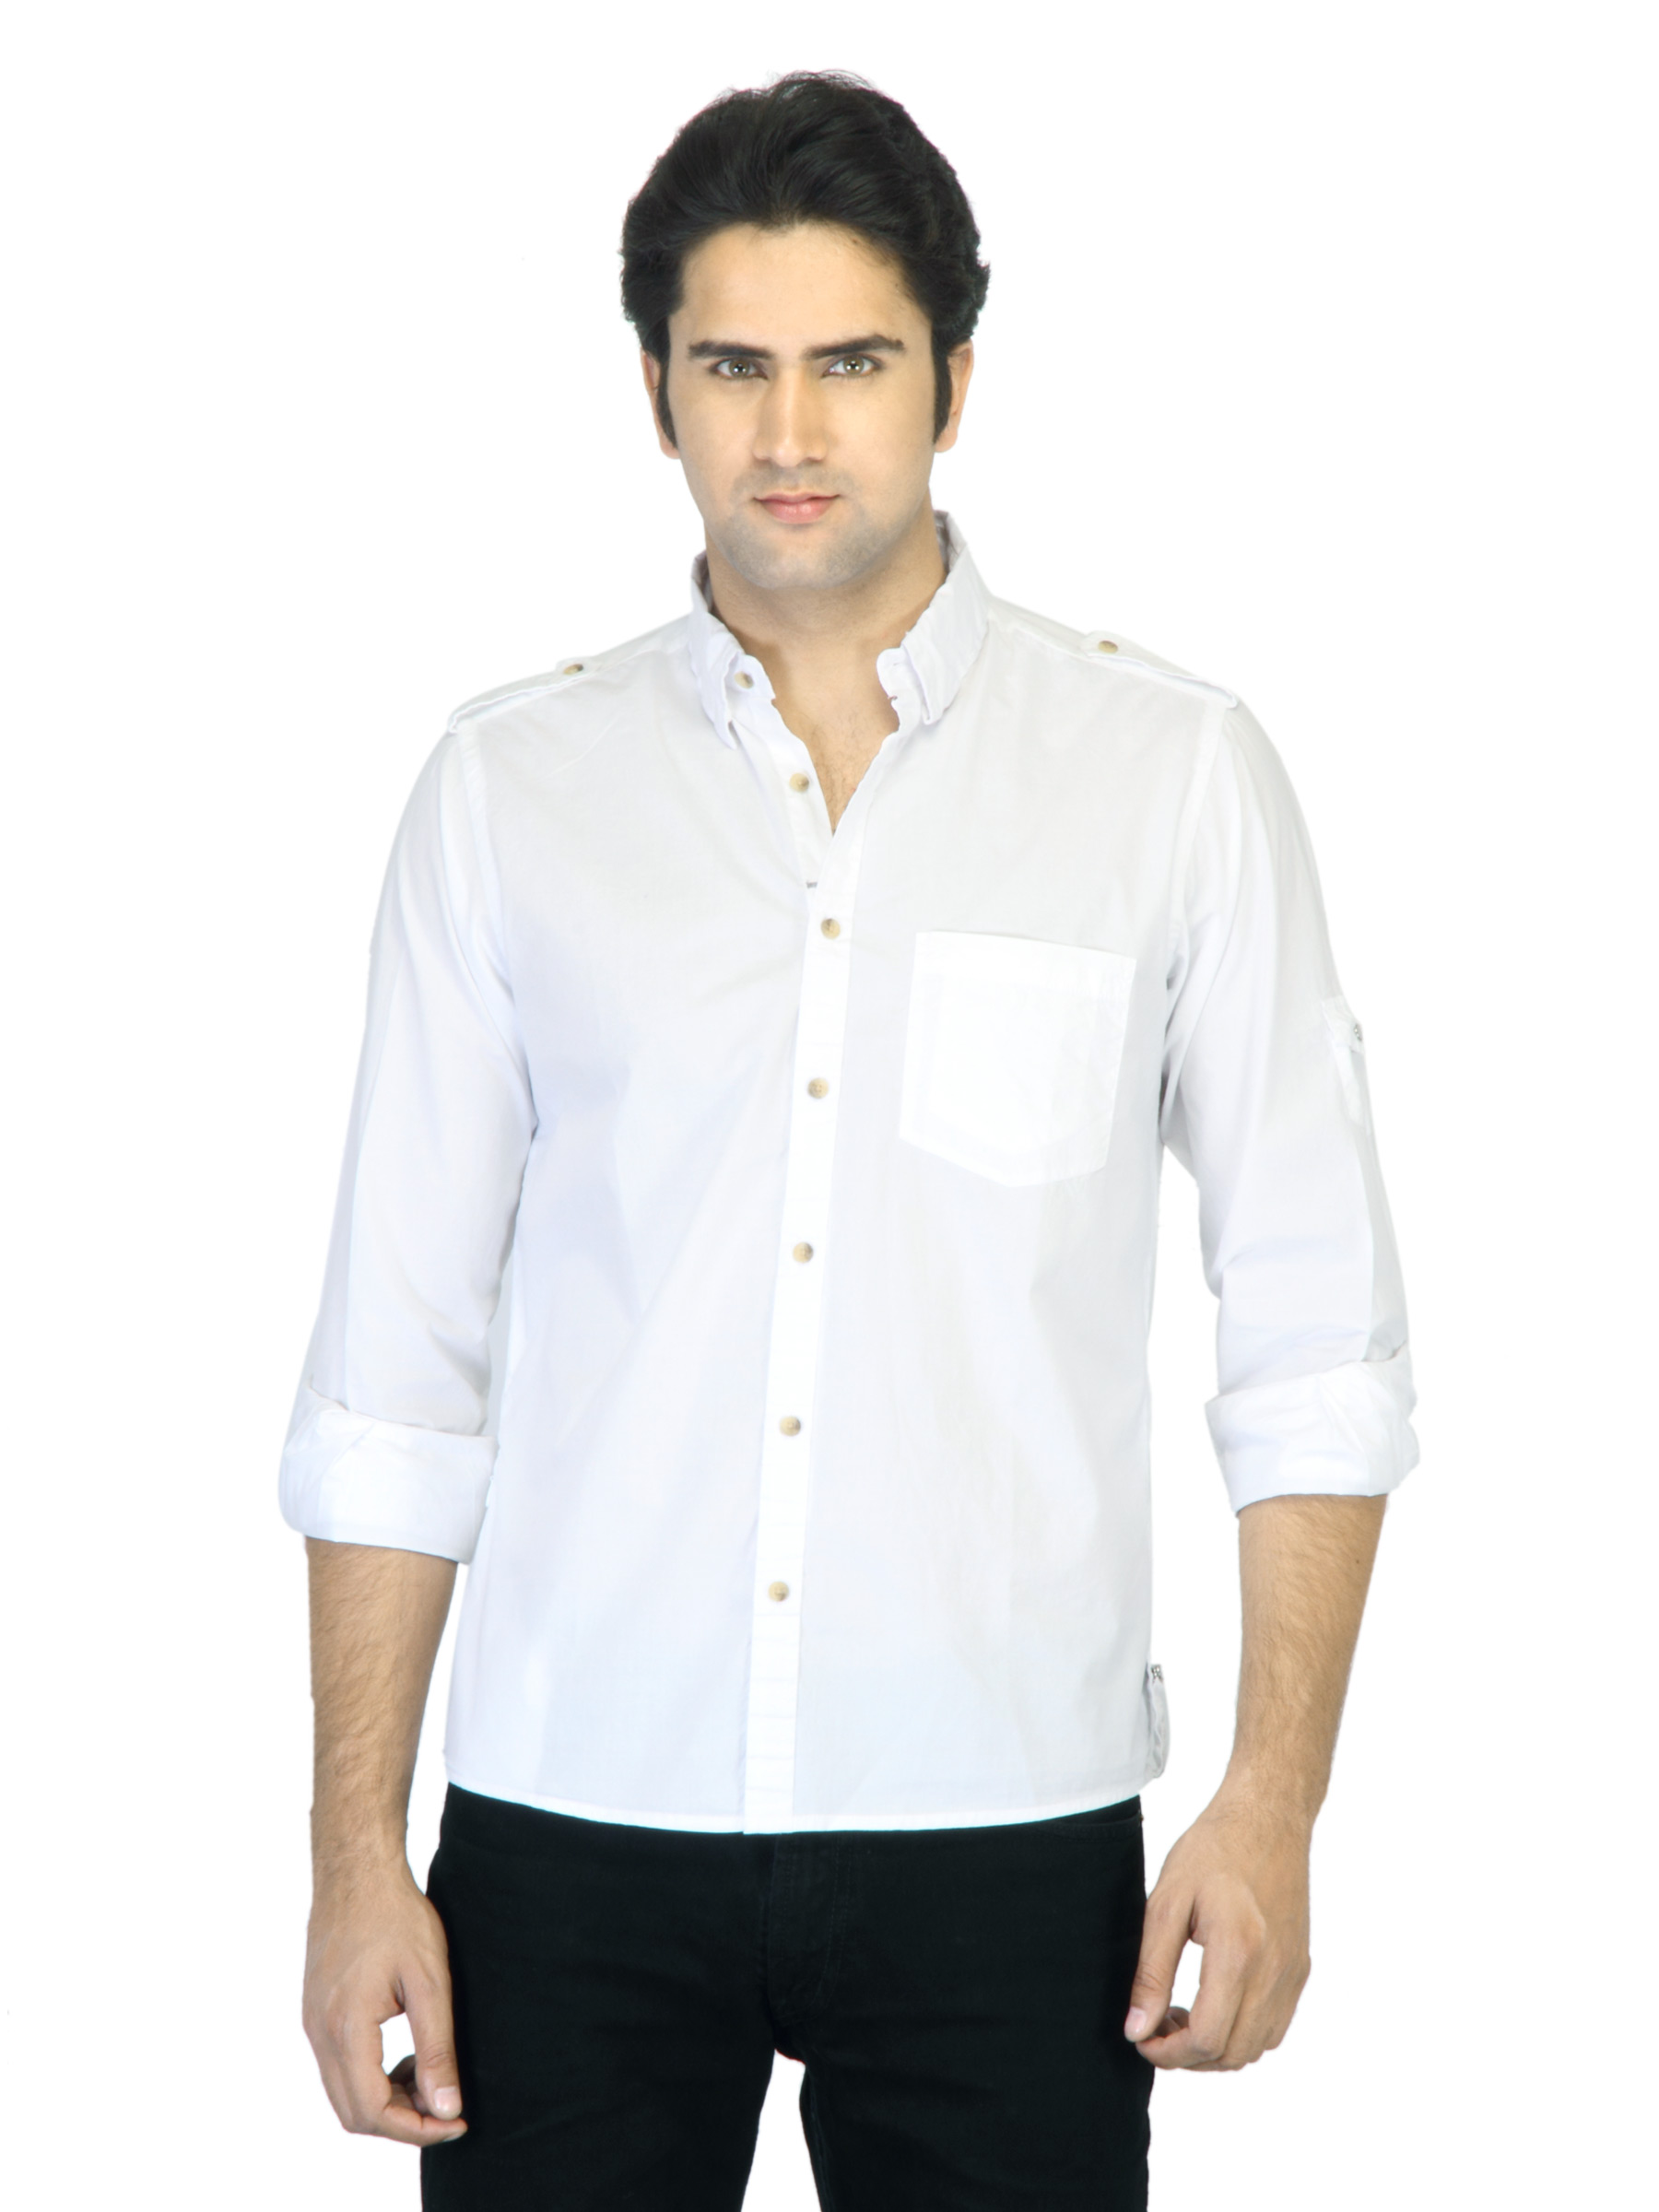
Indigo Nation Men White Shirt
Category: Apparel / Topwear / Shirts
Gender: Men
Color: White
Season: Summer 2012
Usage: Casual